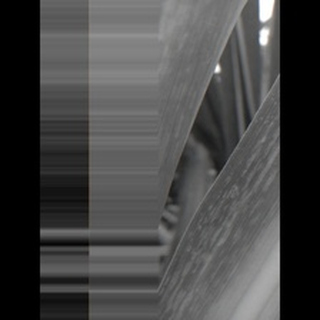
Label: sugarcane_mosaic